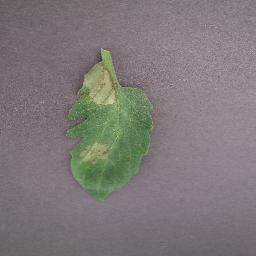
Label: Tomato___Late_blight